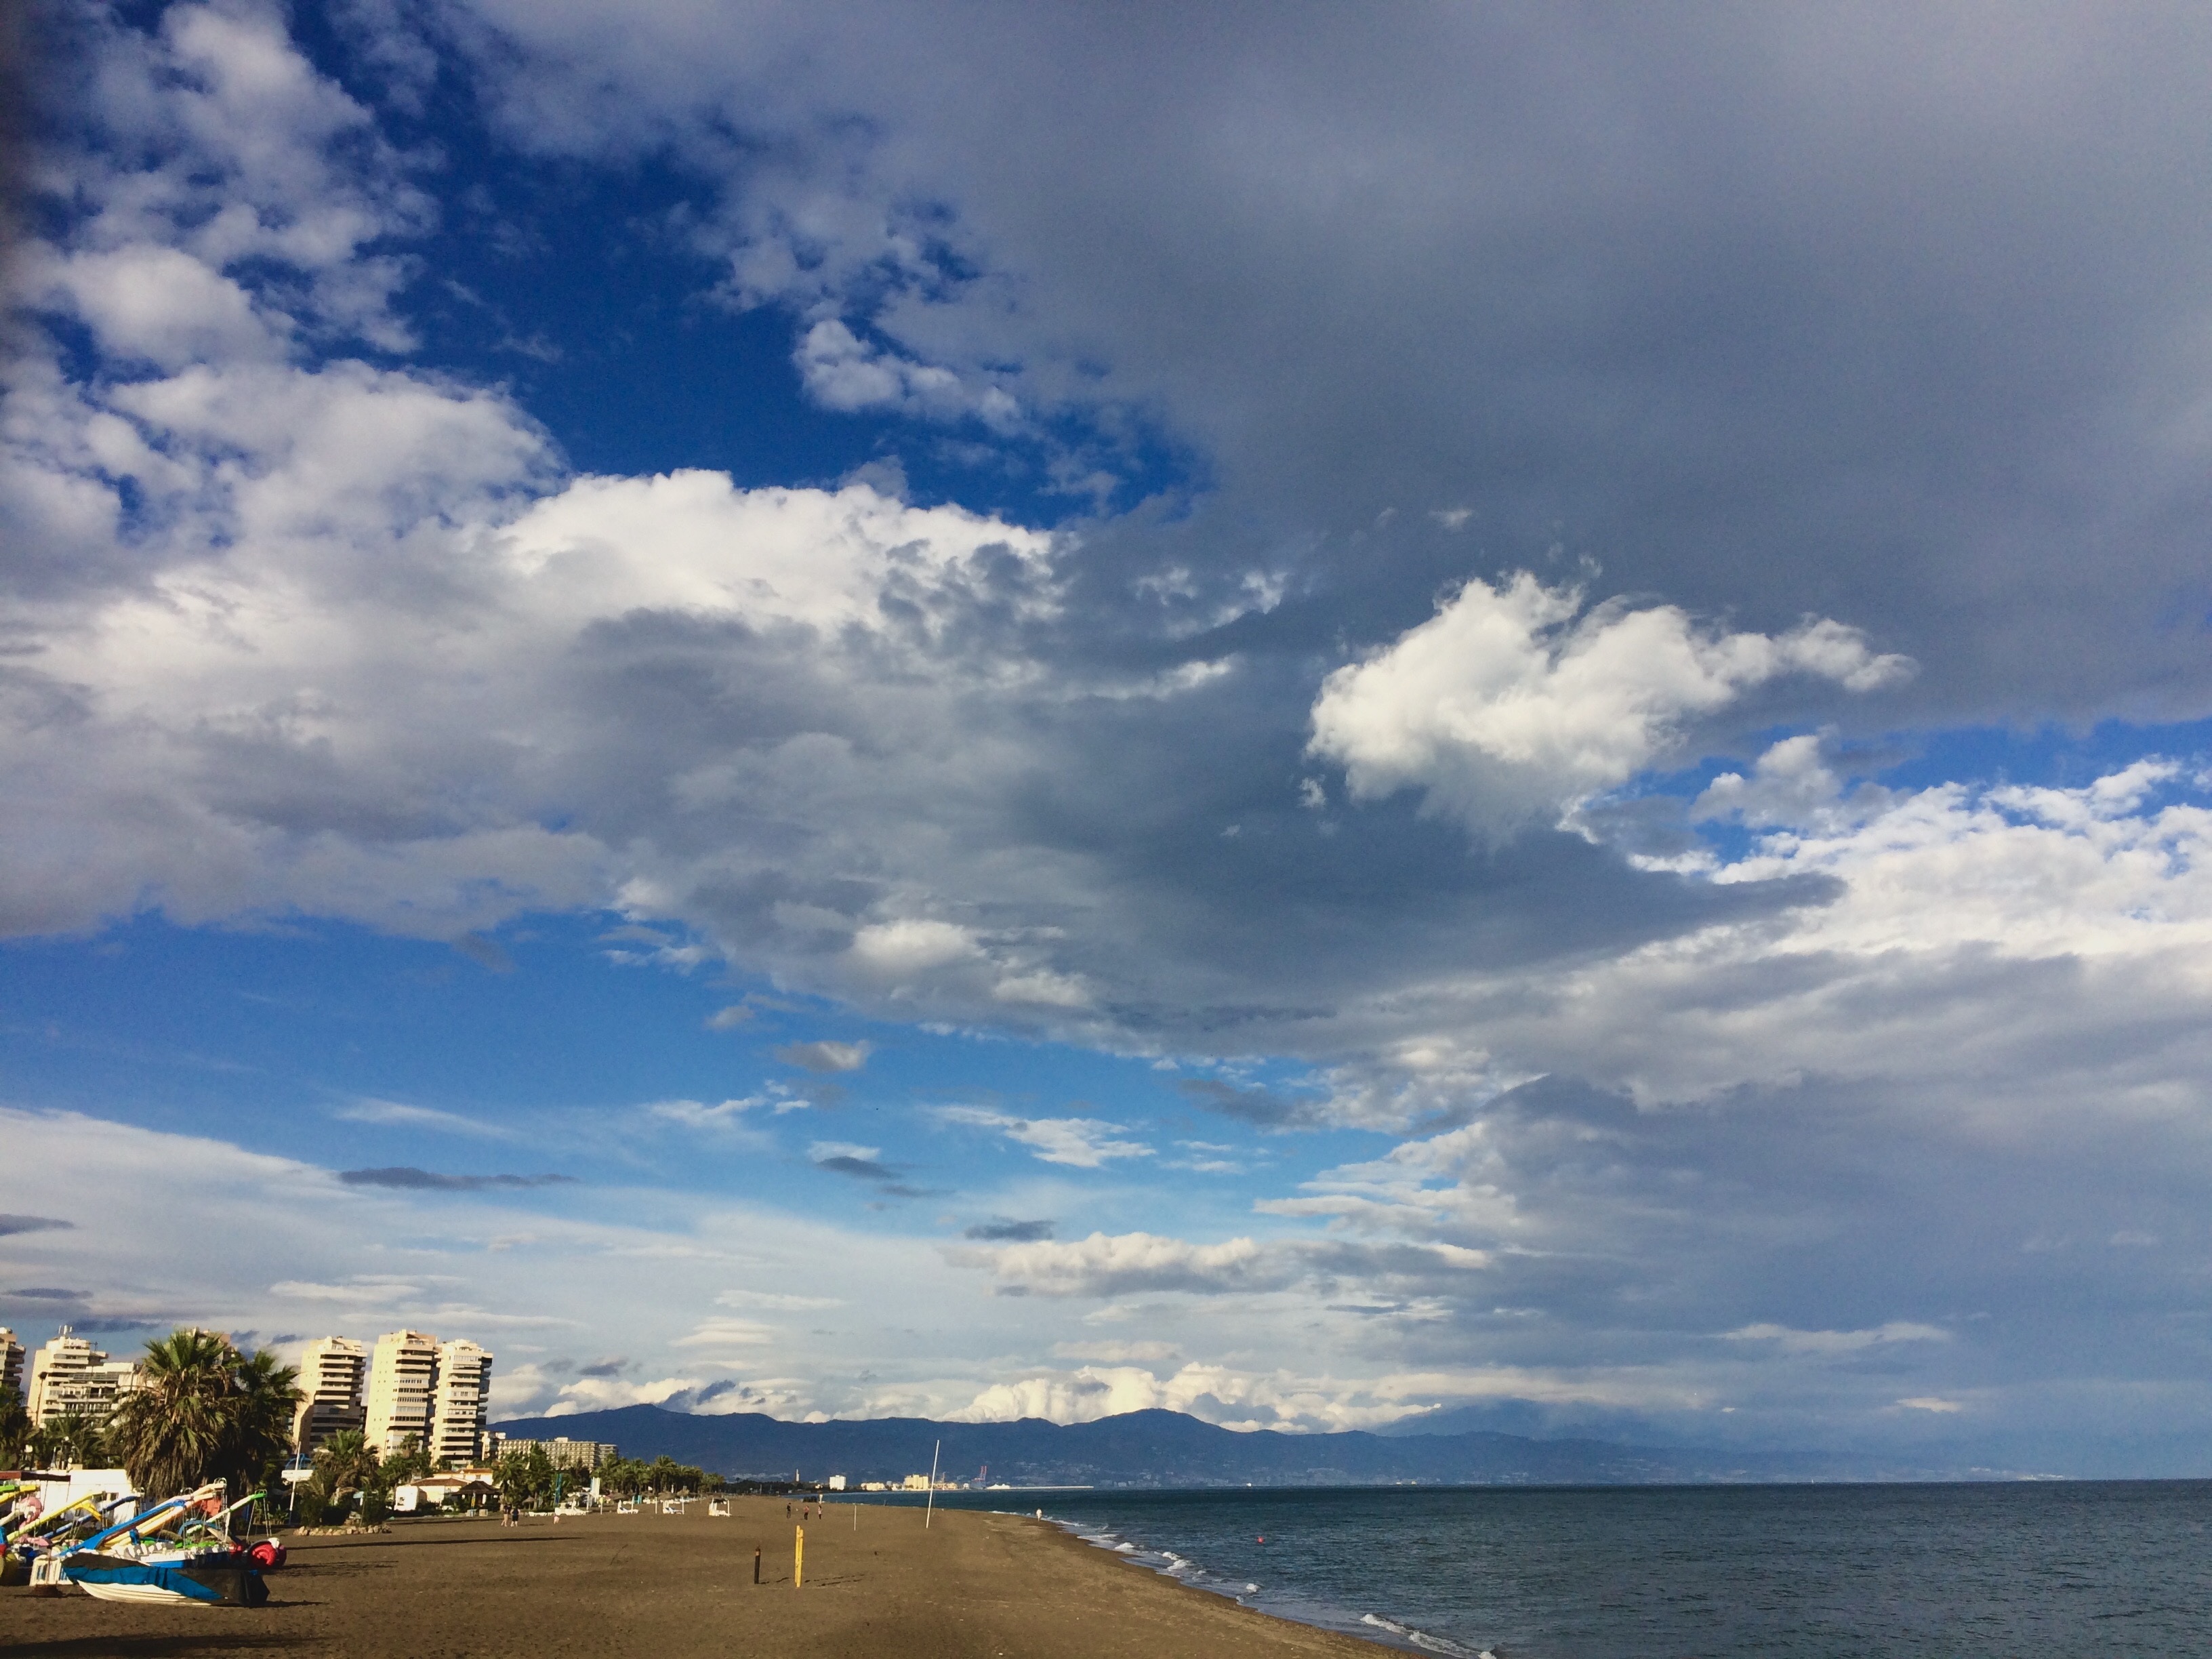
beach, sea, coast, sand, ocean, horizon, cloud, sky, sunlight, shore, wave, dusk, walk, bay, body of water, waves, clouds, women, costa, edge of the sea, meteorological phenomenon